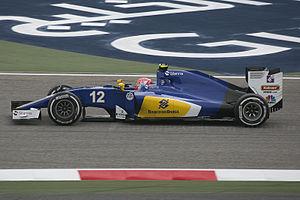
La Sauber C35 est la monoplace de Formule 1 engagée par l'écurie suisse Sauber dans le cadre du championnat du monde de Formule 1 2016. Elle est pilotée par le Suédois Marcus Ericsson et par le Brésilien Felipe Nasr qui effectuent tous deux leur seconde saison au sein de l'écurie d'Hinwil.